Mikhail Sukhoruchenko

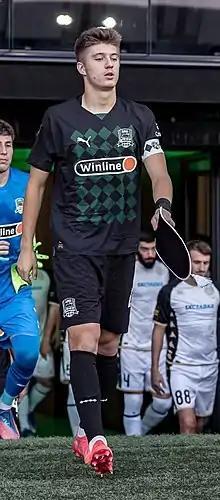
Sukhoruchenko with Krasnodar-2 in 2022

Mikhail Yuryevich Sukhoruchenko (born 13 April 2003) is a Russian football player who plays for Amkar Perm.